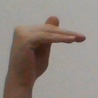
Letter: khaa